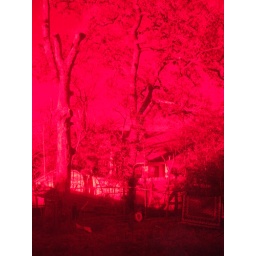
the backyard of the cue house through a piece of red plexiglass that sits in a window.